Persecutory delusion

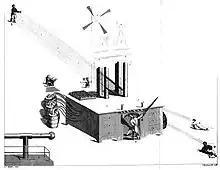
James Tilly Matthews' illustration of a gang of spies using an "air loom" to torment him at a distance

Persecutory delusions are persistent, distressing beliefs that one is being or will be harmed, that continue even when evidence of the contrary is presented. This condition is often seen in disorders like schizophrenia, schizoaffective disorder, delusional disorder, manic episodes of bipolar disorder, psychotic depression, and some personality disorders. Alongside delusional jealousy, persecutory delusion is the most common type of delusion in males and is a frequent symptom of psychosis. More than 70% of individuals with a first episode of psychosis reported persecutory delusions. Persecutory delusion is often paired with anxiety, depression, disturbed sleep, low self-esteem, rumination and suicidal ideation. High rates of worry, similar to those in generalized anxiety disorder, are present in individuals with the delusion, moreover the level of worry has been linked to the persistence of the delusion. People with persecutory delusion have an increased difficulty in attributing mental states to others and oftentimes misread others' intentions as a result.